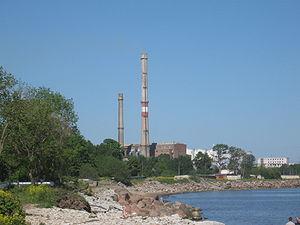
Sillamäe est une ville située dans le Virumaa oriental, dans le Nord de l'Estonie. Elle forme la Commune urbaine de Sillamäe et compte 14 487 habitants. Elle s'étend sur une superficie de 10,54 km². Sillamäe est à l’embouchure de la rivière Sõtke.